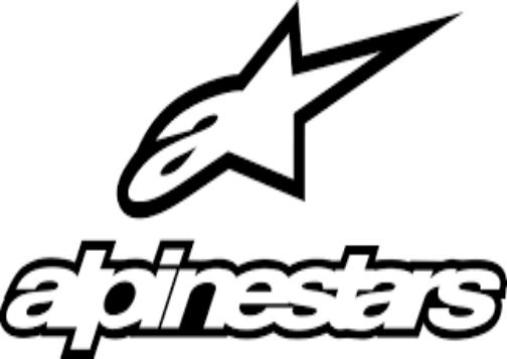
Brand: alpinestars-2
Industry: Clothes